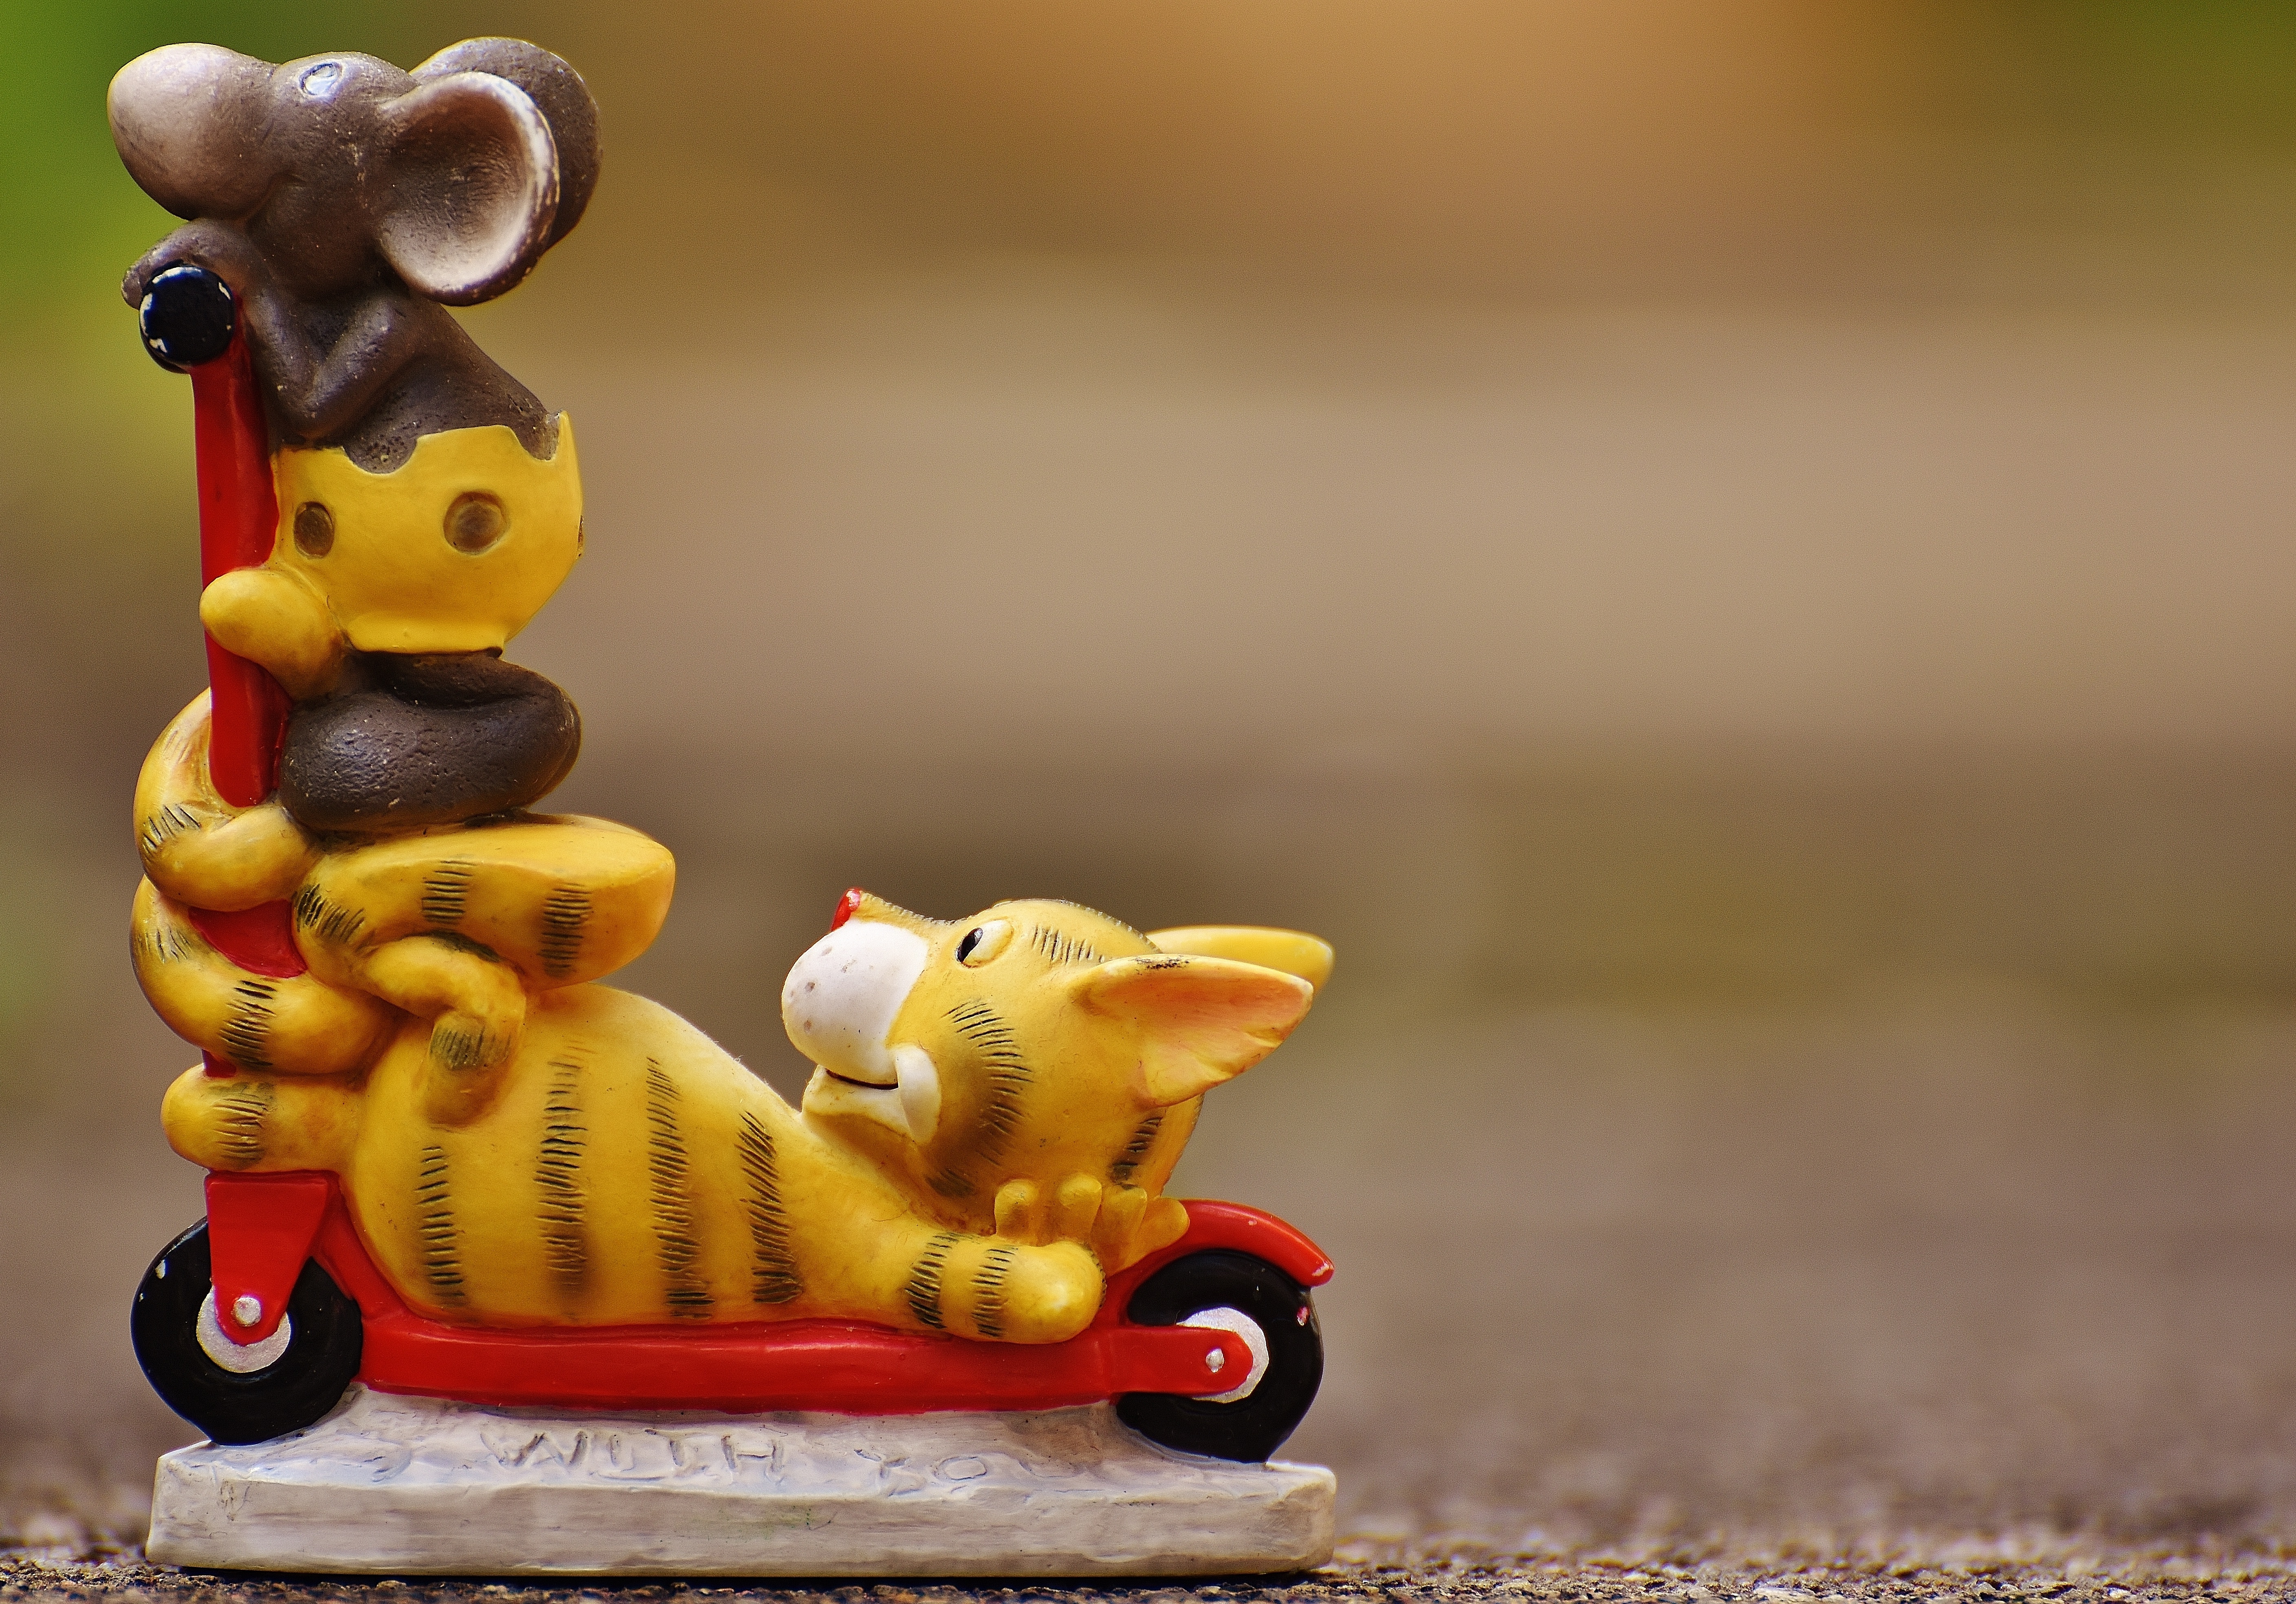
mouse, cute, cat, yellow, toy, fun, figurine, funny, roller, figures